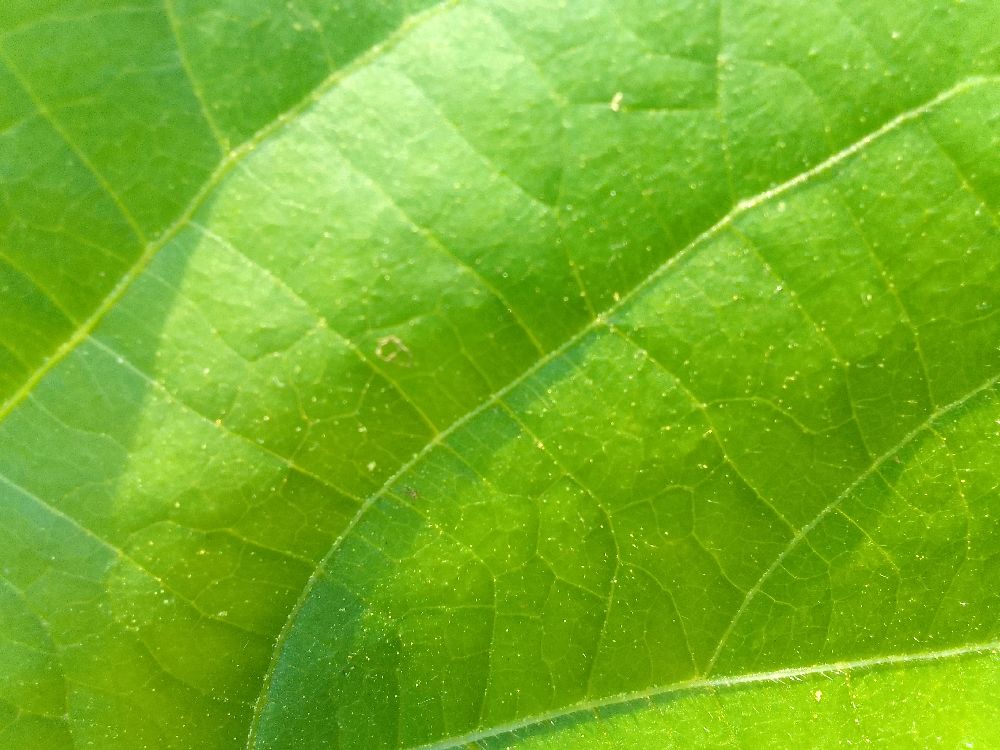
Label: healthy